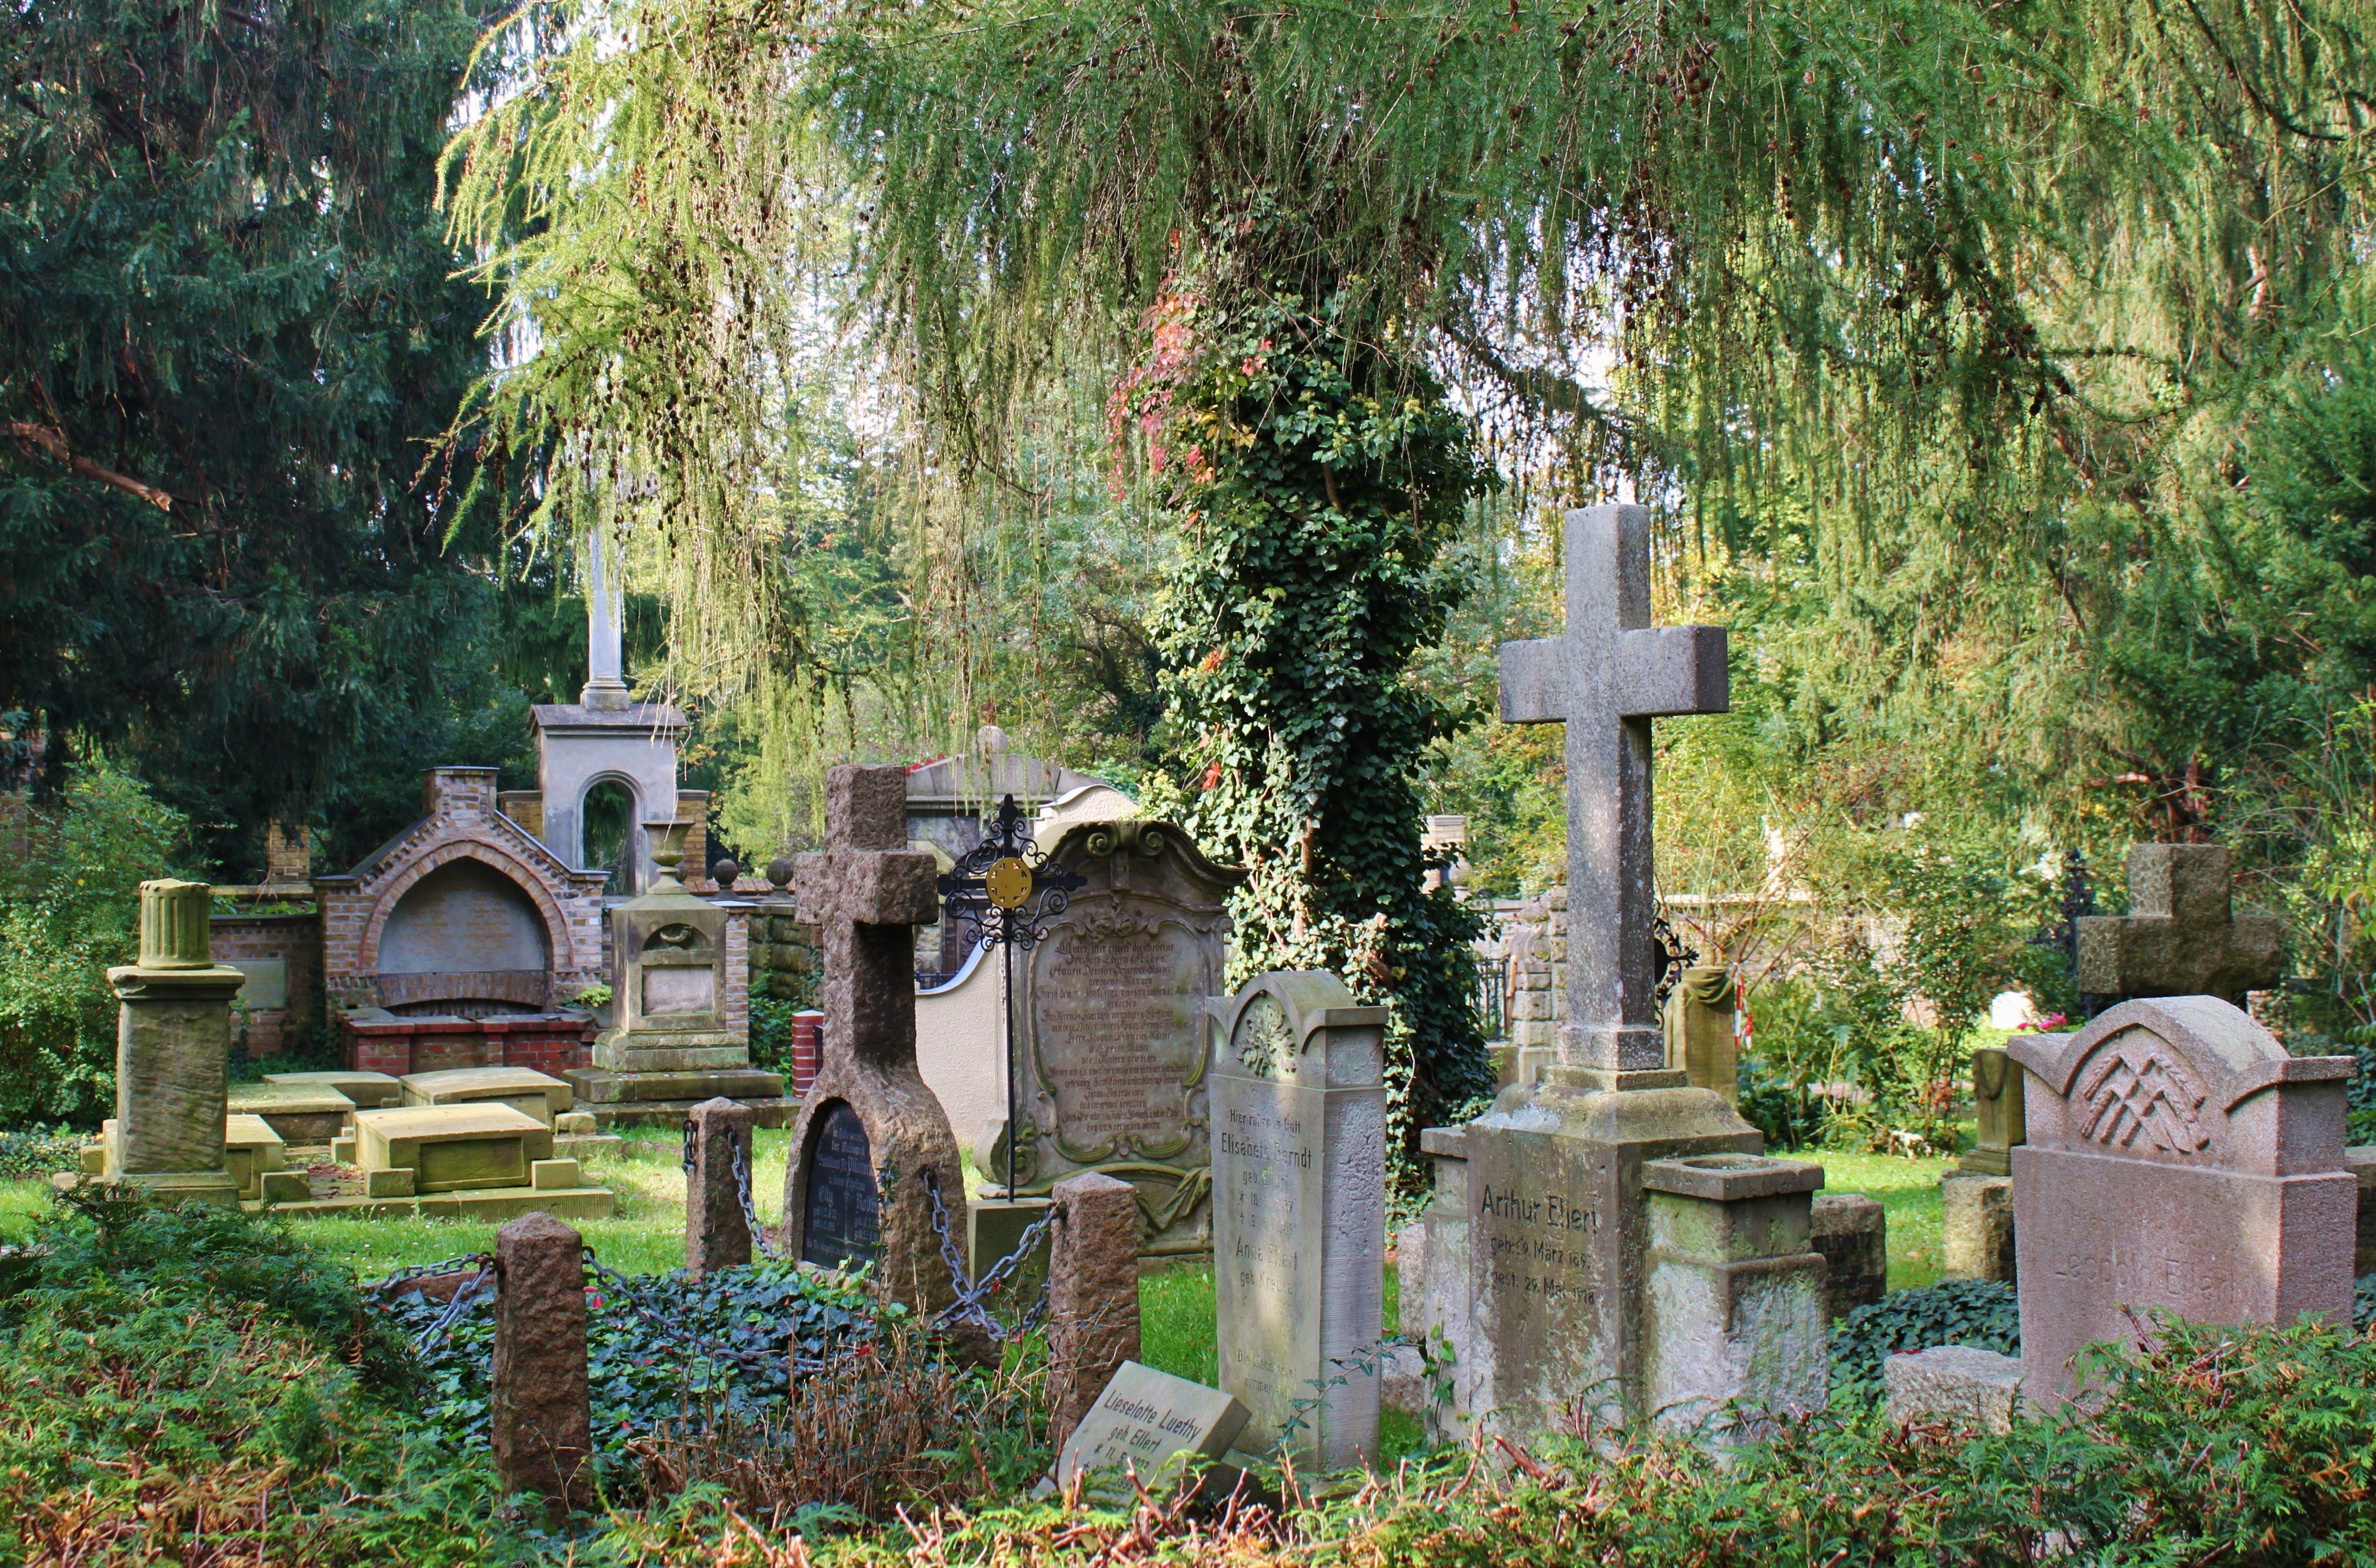
cross, cemetery, garden, death, trees, grave, tomb, estate, graves, resting place, rock carving, last calm, grave stones